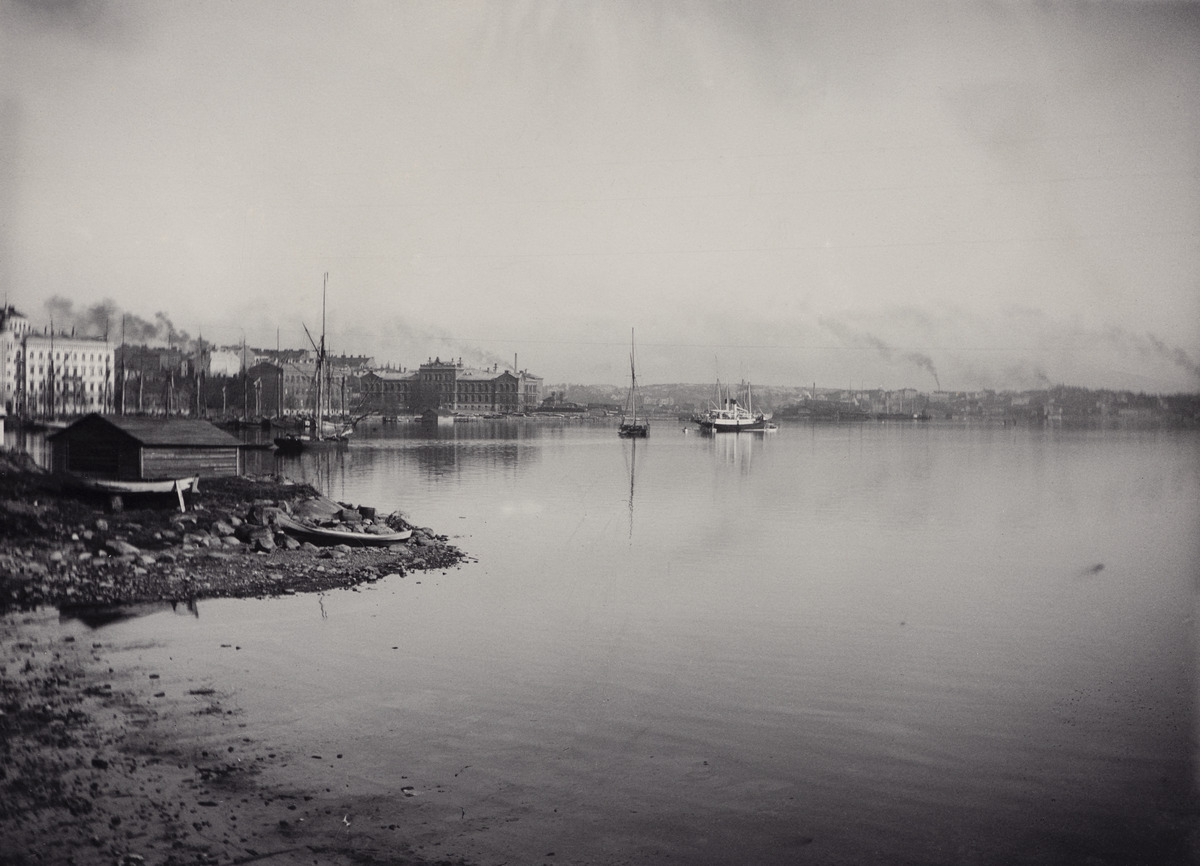
Pohjoissatama Katajanokan pohjoisrannalta kuvattuna
sisällön kuvaus: Pohjoissatama Katajanokan pohjoisrannalta kuvattuna. Vasemmalla rakennuksia Kruununhaassa ja oikealla Tervasaari ja Sörnäinen. mustavalkoinen
Ajankohta: kuvausaika 1898
Paikka: Suomi, Uusimaa, Helsinki, Kruununhaka Helsinki, Pohjoissatama
Aiheet: meret, rannat